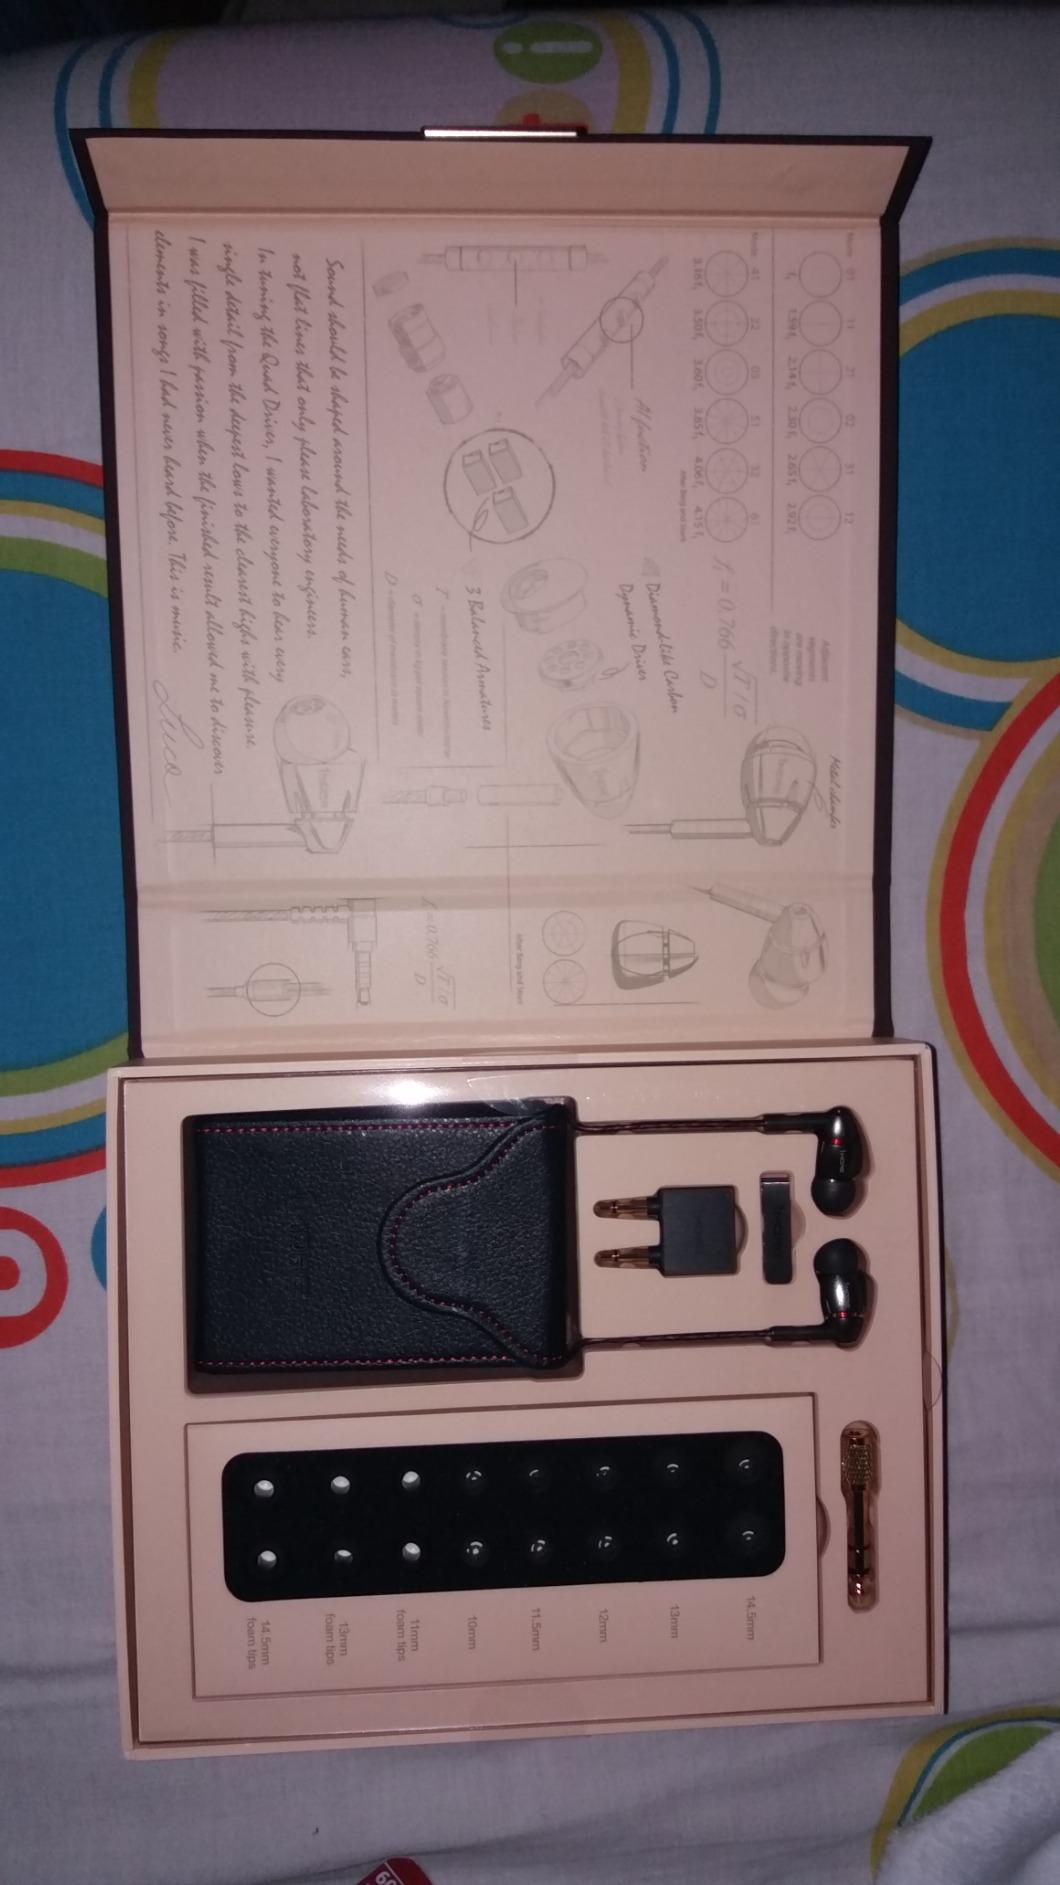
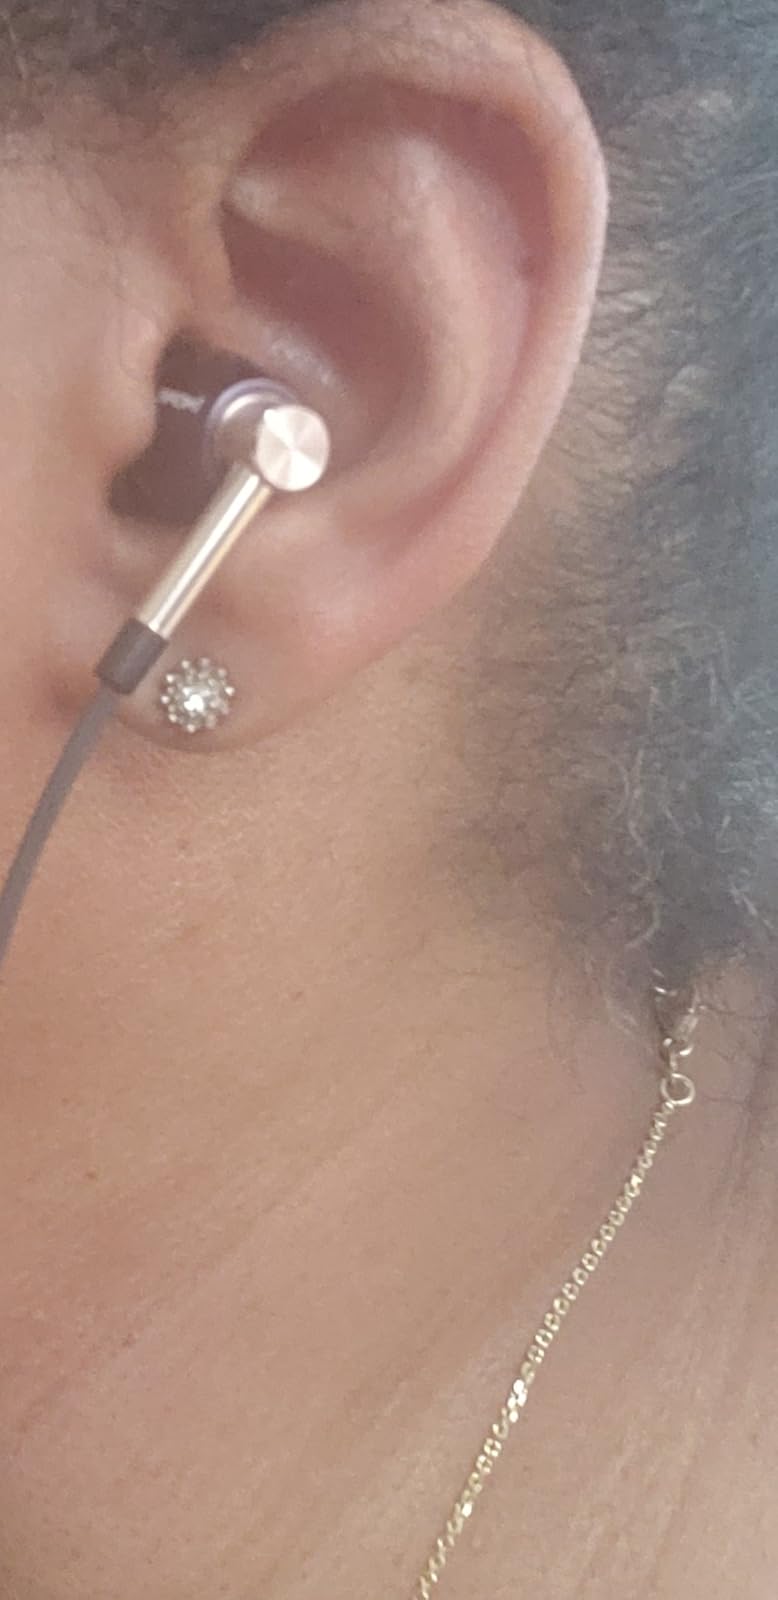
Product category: headphones
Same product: no